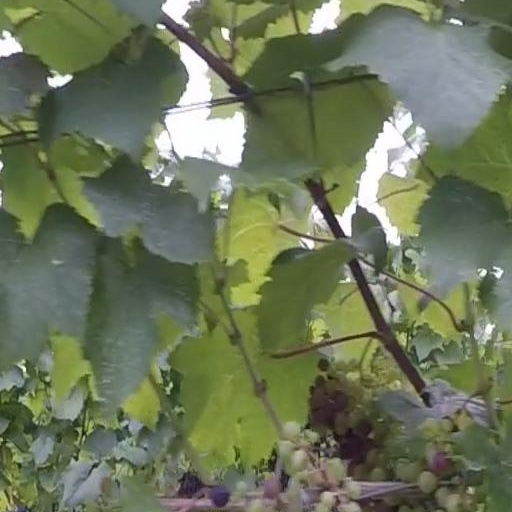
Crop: grape